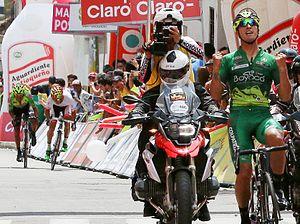
Yeison Chaparro à l'arrivée de la cinquième étape du Clásico RCN 2016, avec au second plan, José Serpa et Alex Cano se disputant la deuxième place.
Yeison Andrés Chaparro Rueda, né le 26 juillet 1991 à Duitama, est un coureur cycliste colombien, membre de l'équipe Sundark Arawak Eca.
"Le Clásico RCN Claro 2016 ""La Carrera de La Paz"" est la cinquante-sixième édition du Clásico RCN. Elle se dispute du 23 septembre au 1ᵉʳ octobre 2016, en Colombie.